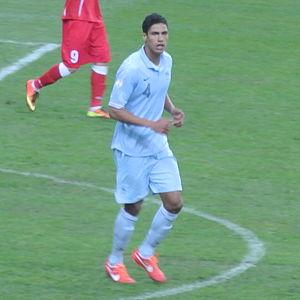
Varane avec l'équipe de France face à la Géorgie, le 22 mars 2013.
Raphaël Varane, né le 25 avril 1993 à Lille, est un footballeur international français, jouant au poste de défenseur central qui évolue actuellement en Liga au Real Madrid.